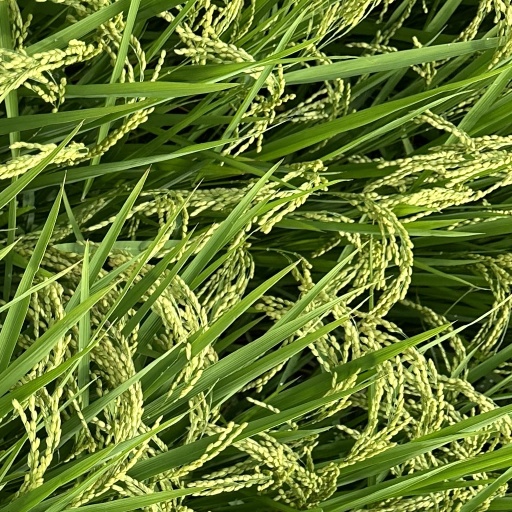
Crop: rice